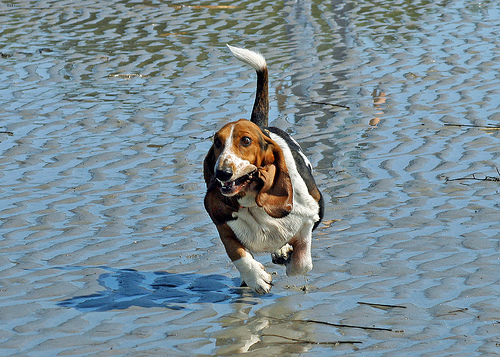
Animal: dog
Breed: basset hound